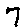
Label: 7